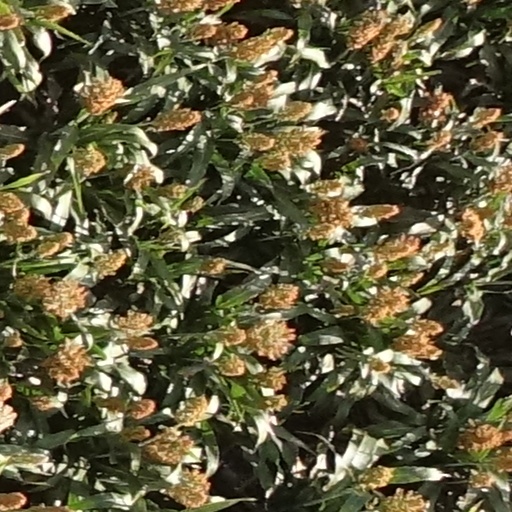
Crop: sorghum